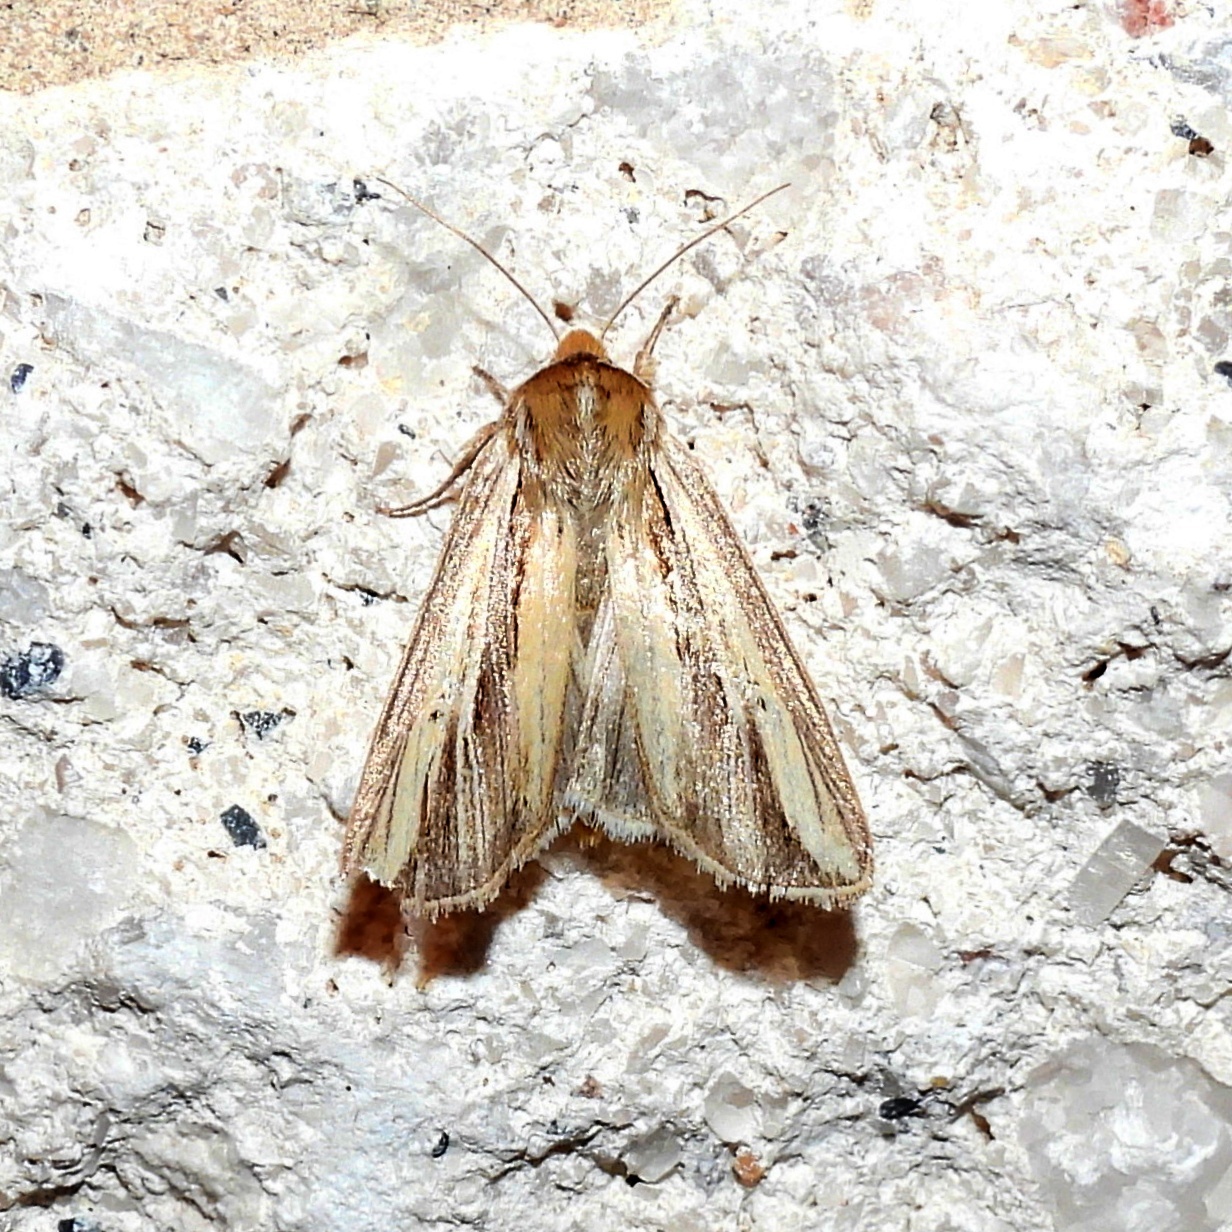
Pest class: wheathead_armyworm_Dargida_diffusa